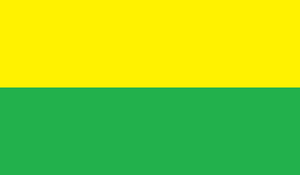
Pastaza est un canton d'Équateur situé dans la province de Pastaza.